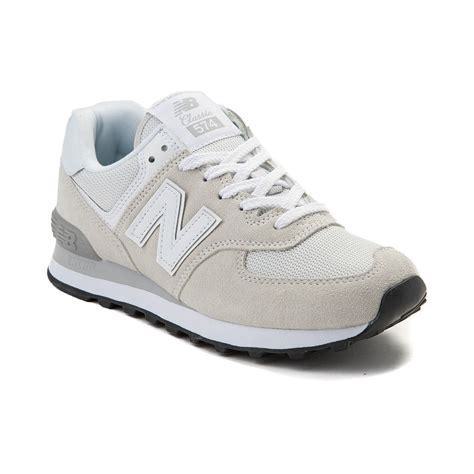
Brand: New
Model: Balance 574